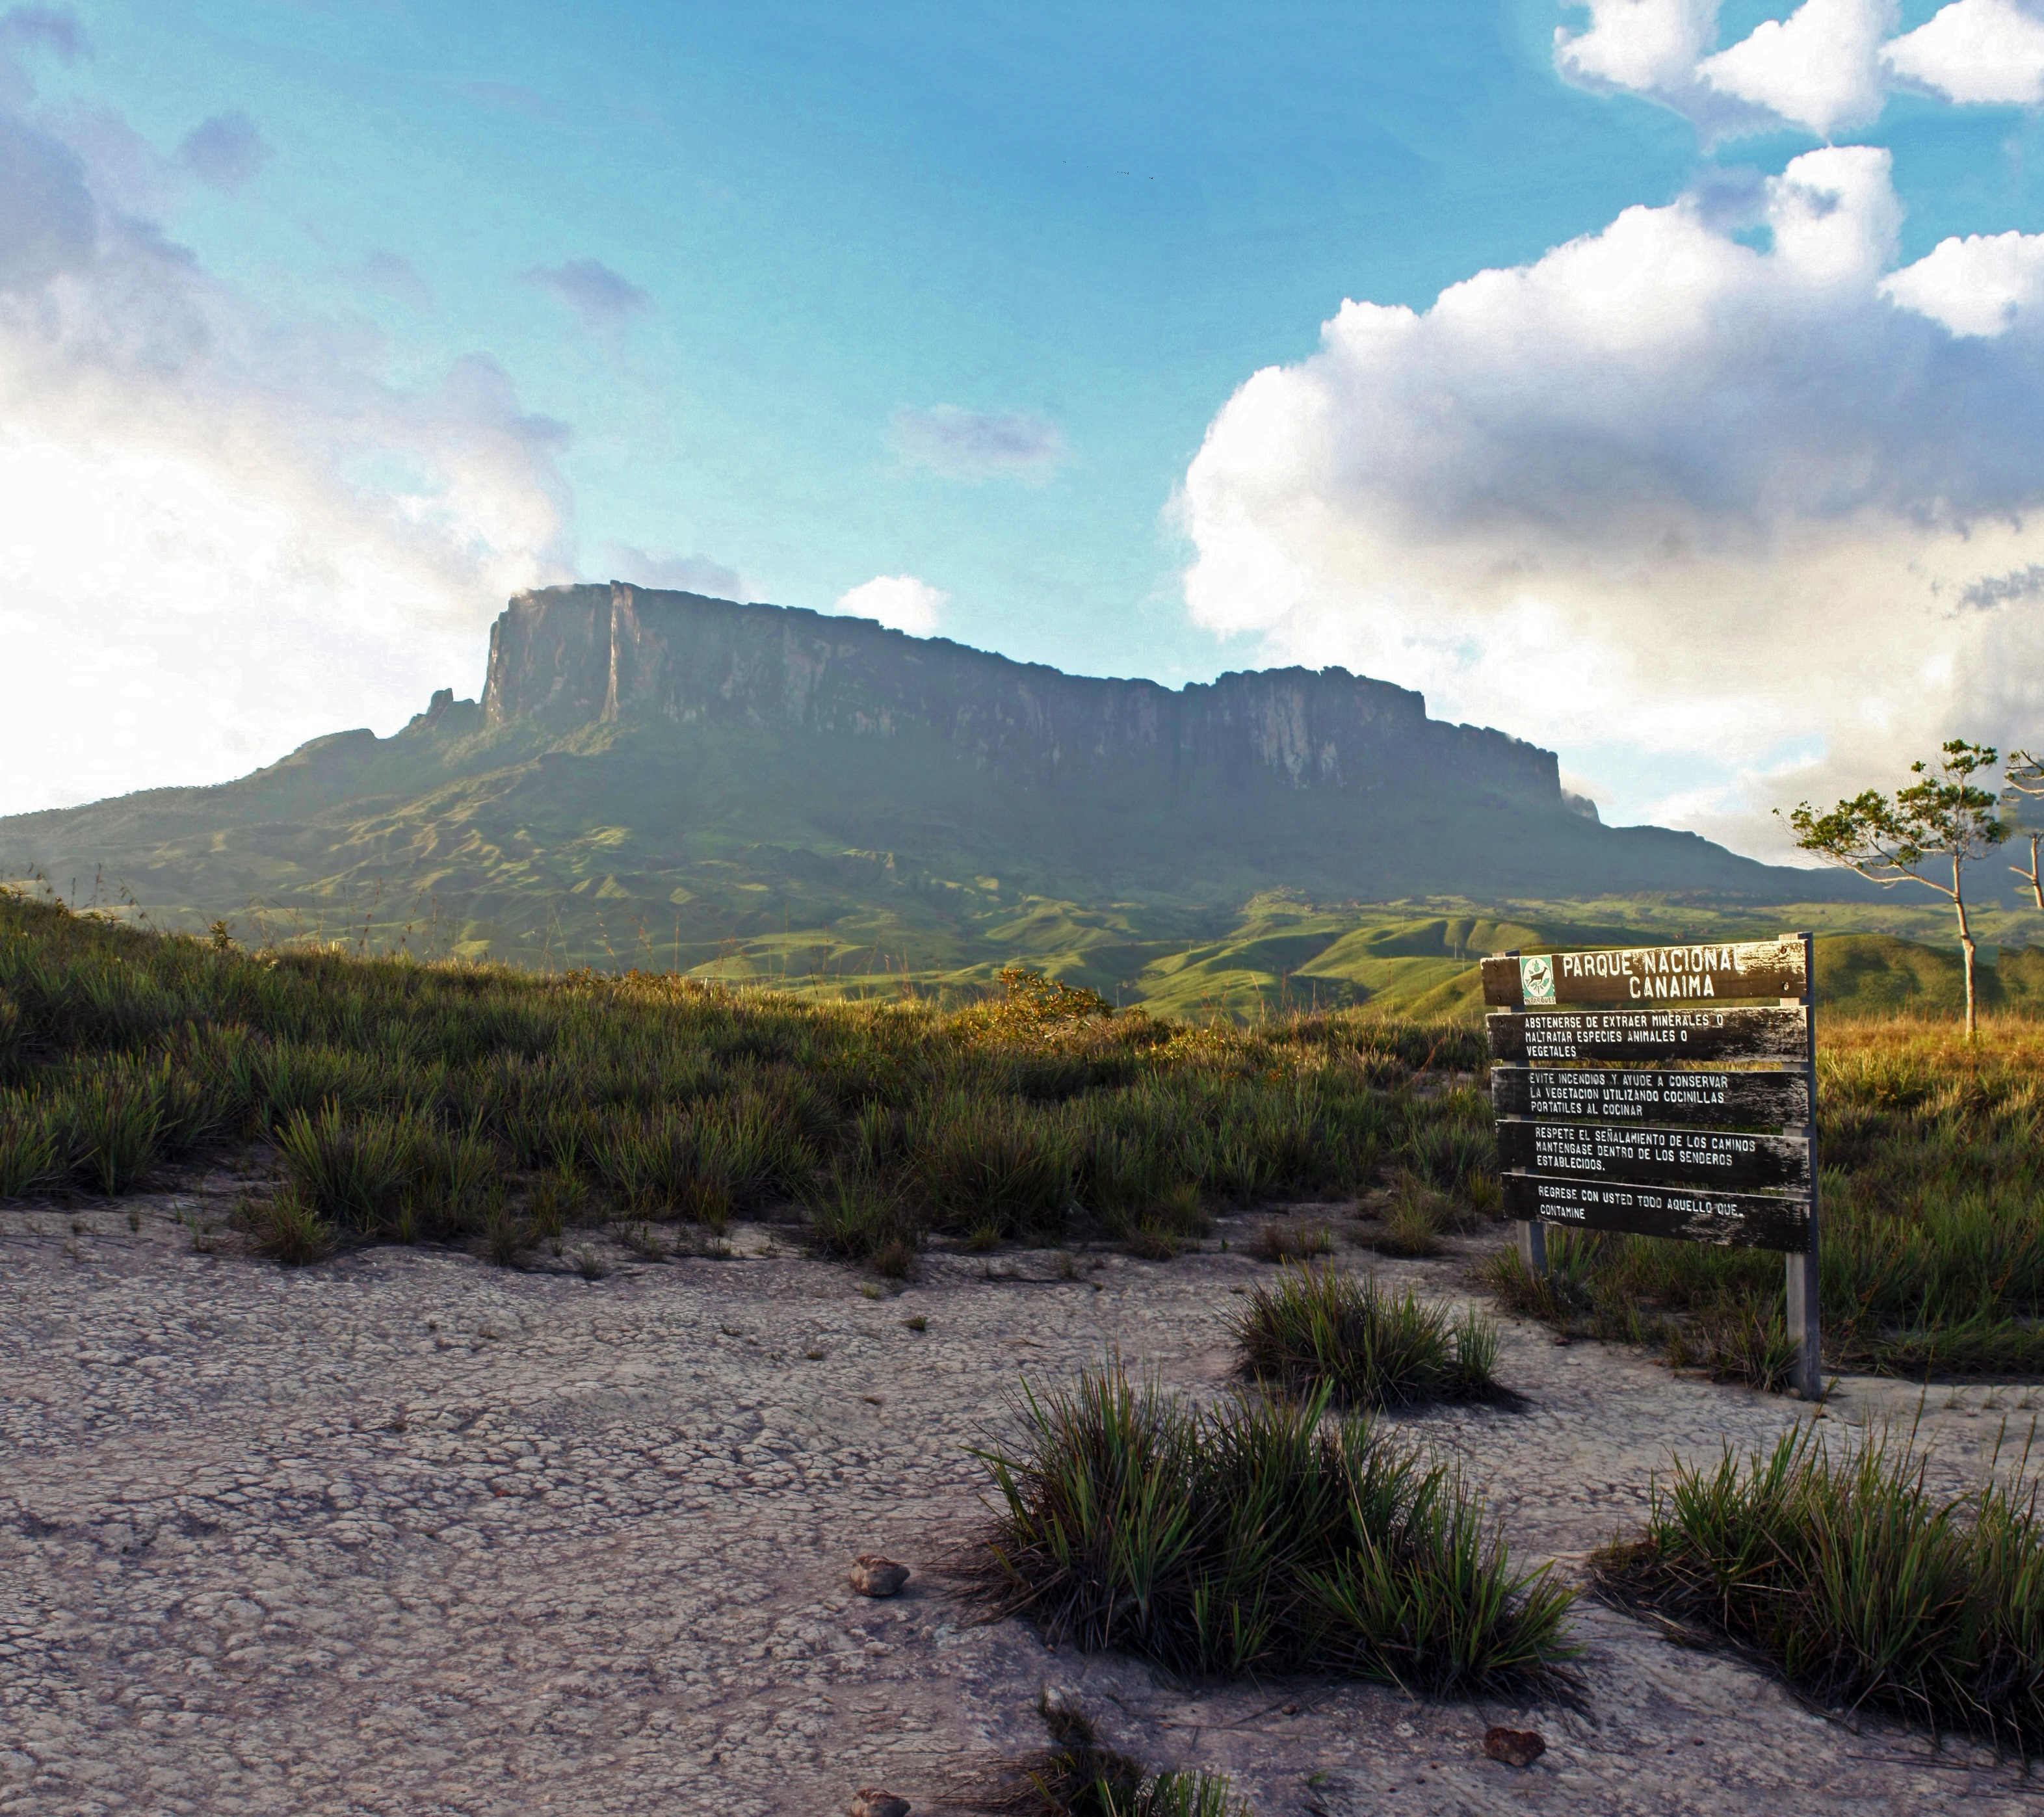
landscape, wilderness, mountain, cloud, hill, lake, valley, mountain range, ridge, plain, plateau, fell, loch, ecosystem, landform, natural environment, geographical feature, mountainous landforms